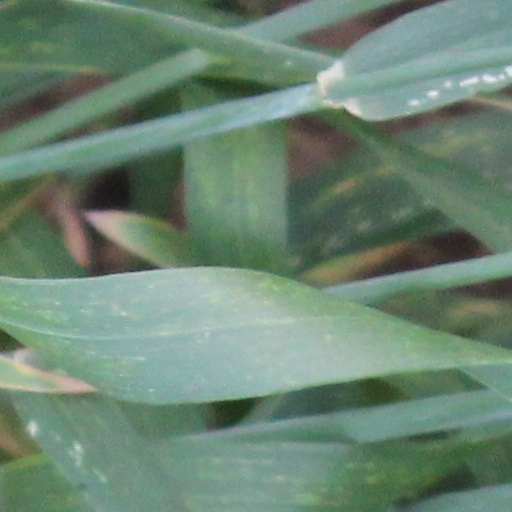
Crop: wheat